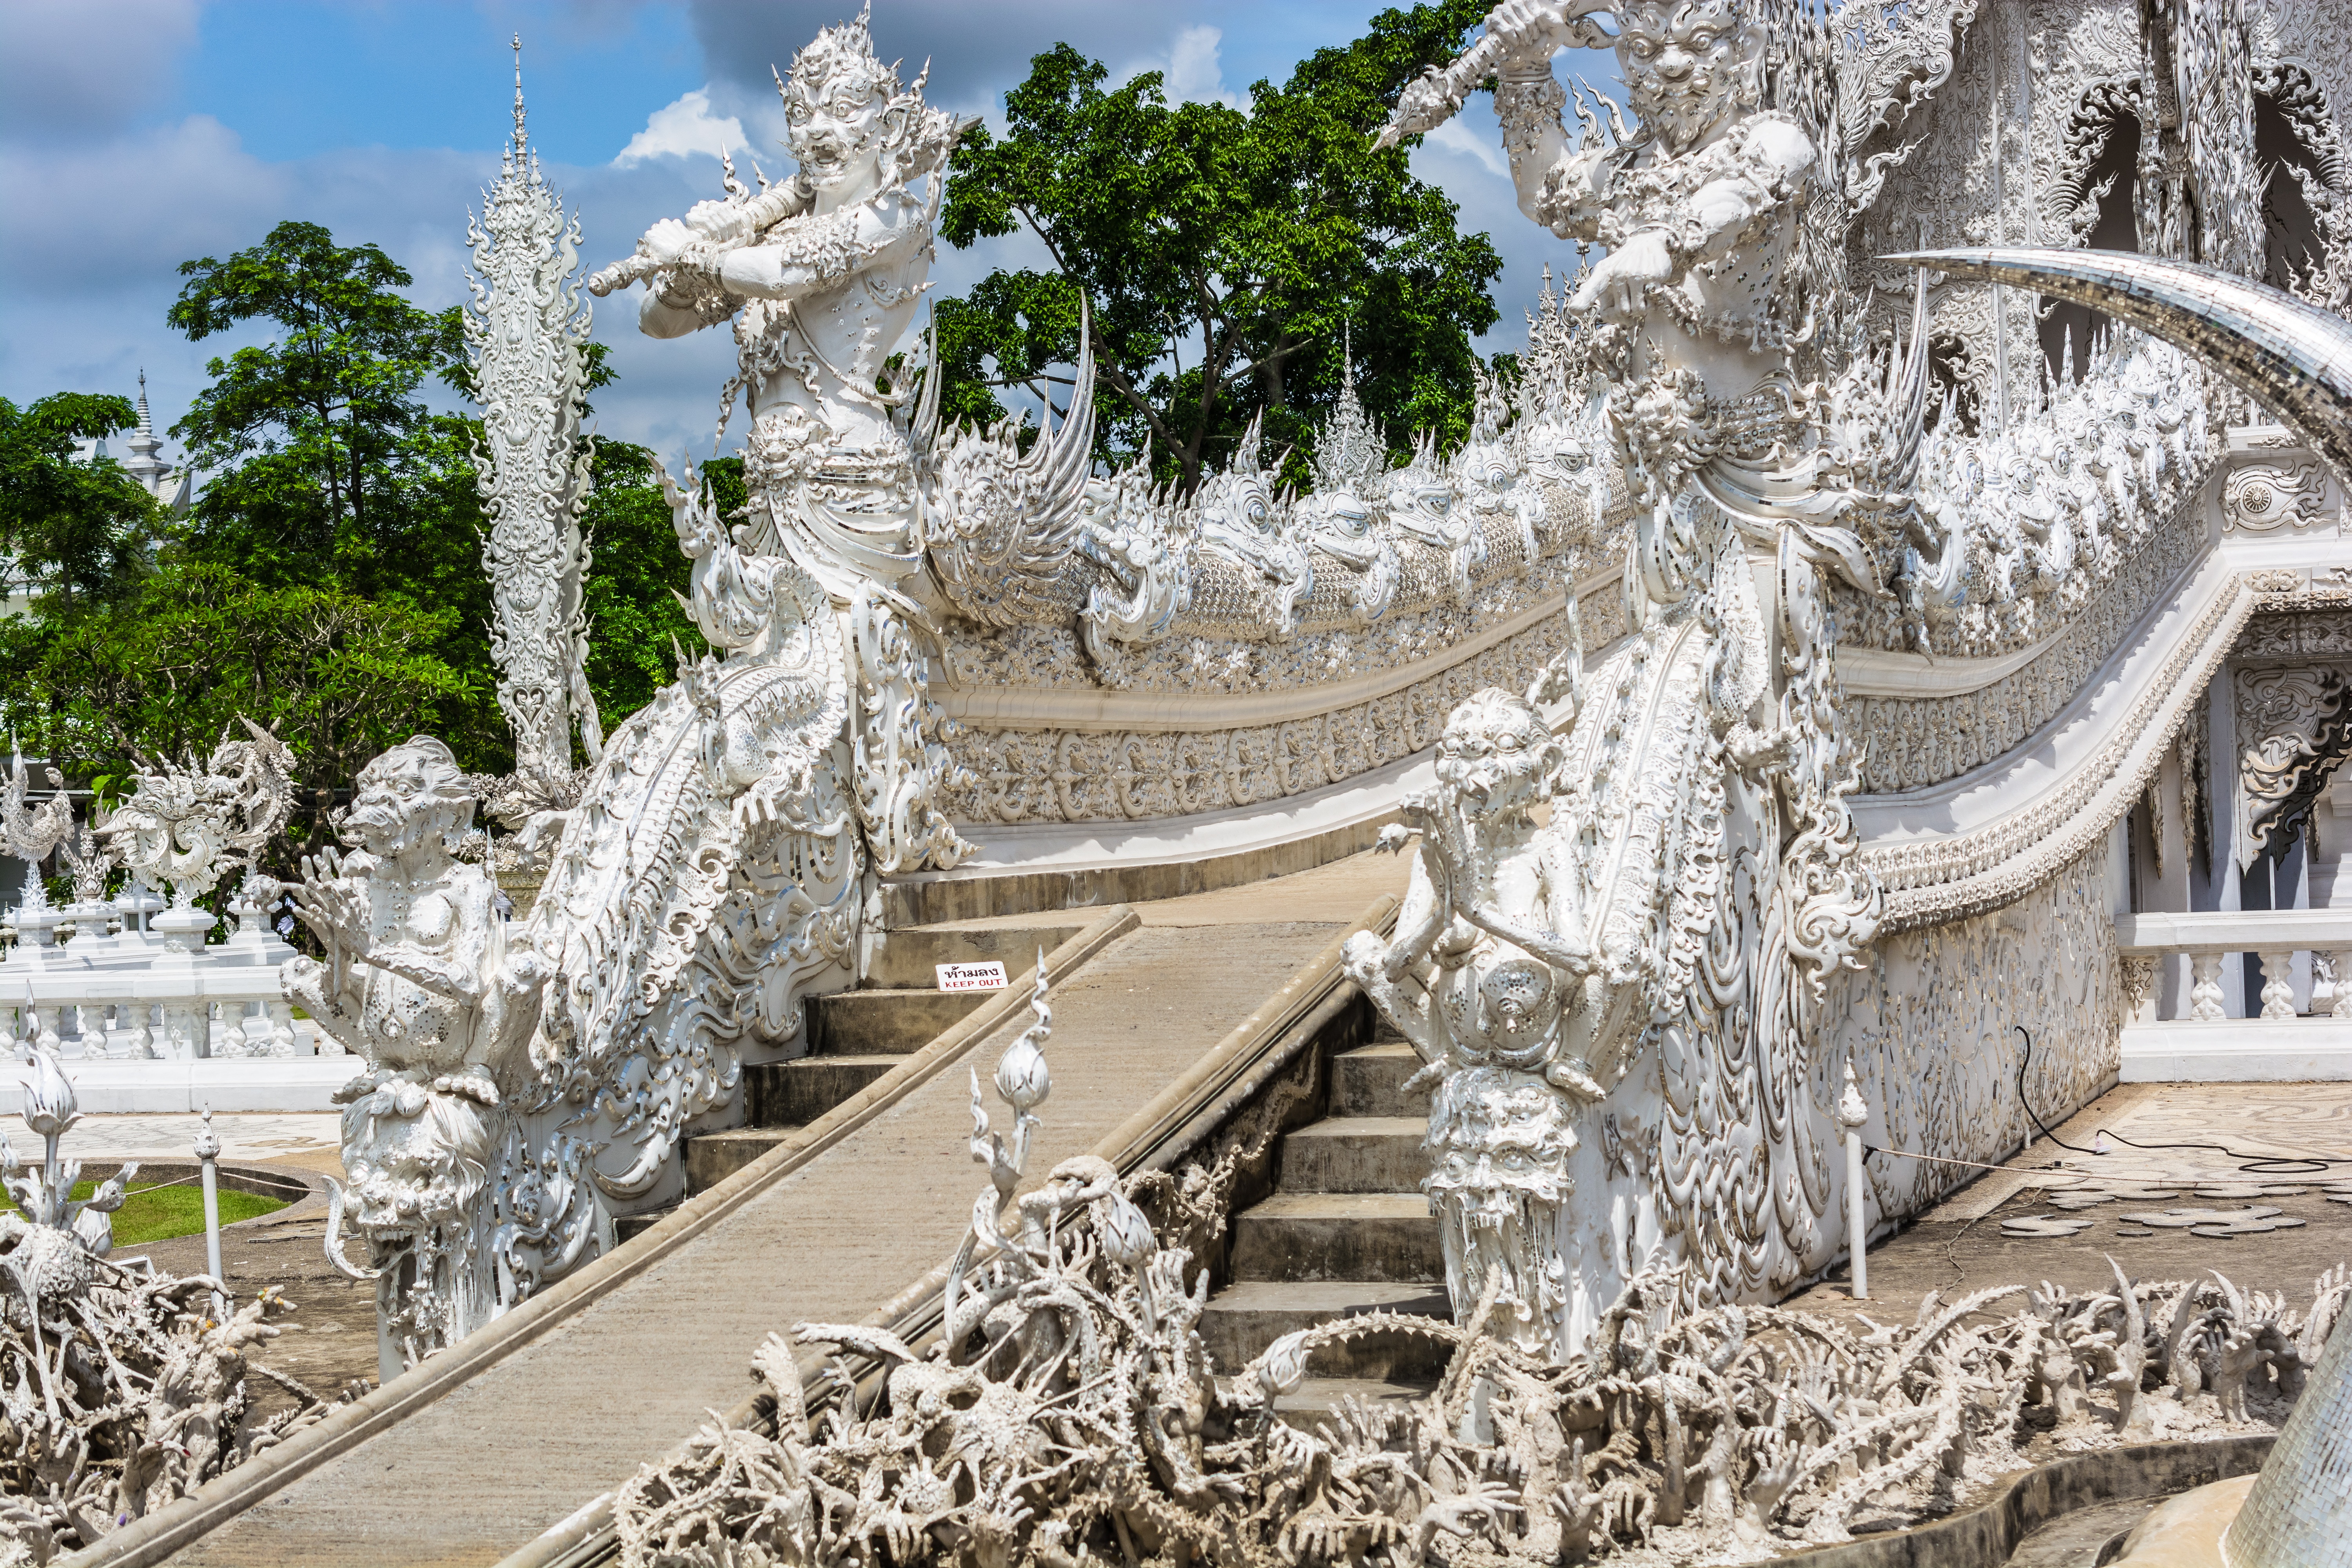
structure, palace, monument, plaza, landmark, place of worship, thailand, chiang rai, sculpture, temple, wat, archaeological site, stone carving, hindu temple, white temple, historic site, ancient history